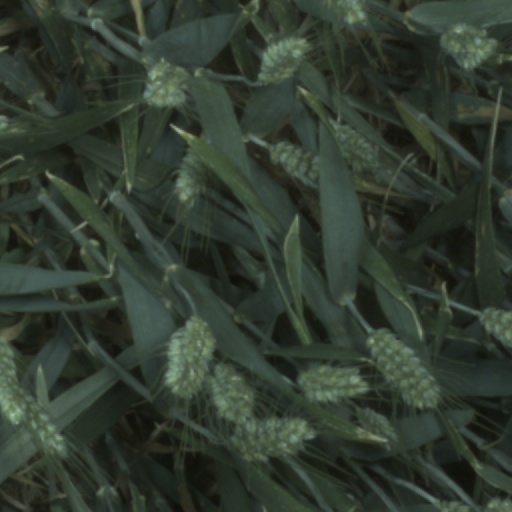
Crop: wheat